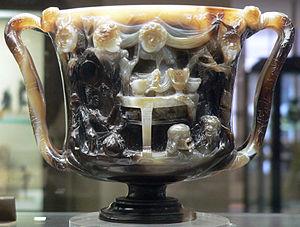
La coupe des Ptolémées est un canthare constitué d'un camée monolithe de sardonyx, conservé au Cabinet des Médailles de la Bibliothèque nationale de France à Paris. Jusqu'en septembre 1791, la coupe des Ptolémées faisait partie du trésor de Saint-Denis. Elle fut volée le 17 février 1804, retrouvée enfoui dans un jardin du bourg de Rozoy-sur-Serre le 14 novembre 1804 mais sans ses ornements carolingiens en or et pierres serties.